J. Howard Crocker

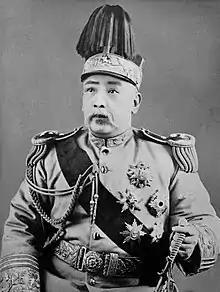
Black and white photo of a middle-aged man wearing a ceremonial military uniform

Crocker aspired to send athletes to represent China at the 1912 Summer Olympics, but abandoned hopes due to the political changes following the 1911 Revolution. He instead collaborated with Elwood Brown and from missionaries in China, Japan and the Philippines, to establish the Far Eastern Championship Games in 1913, becoming the secretary for the biannual international sporting event operating on a smaller scale than the Olympics. Canadian missionary Reverend Gordon R. Jones, credited Crocker as the driving force behind establishment of the Far Eastern Games, due to visits to Japan, Hong Kong and the Philippines to organize the event. Crocker used "The Joy of Effort" as a logo, a work by Canadian educator and athlete R. Tait McKenzie.